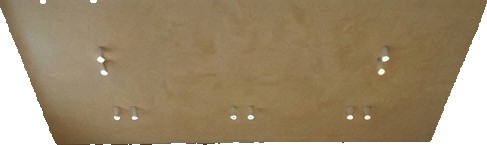
Surface category: ceiling